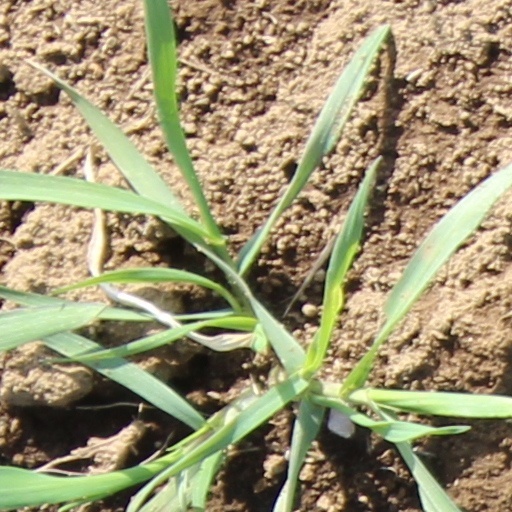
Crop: wheat